Bijepur

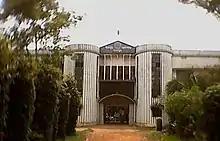
Bijepur College, Bijepur

Bijepur has an adequate number of schools and a reputed degree college. Along with this, there is also a school run by Anand Marg.